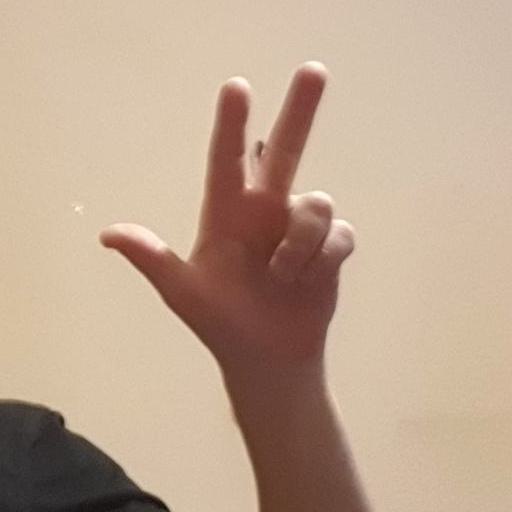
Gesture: three2